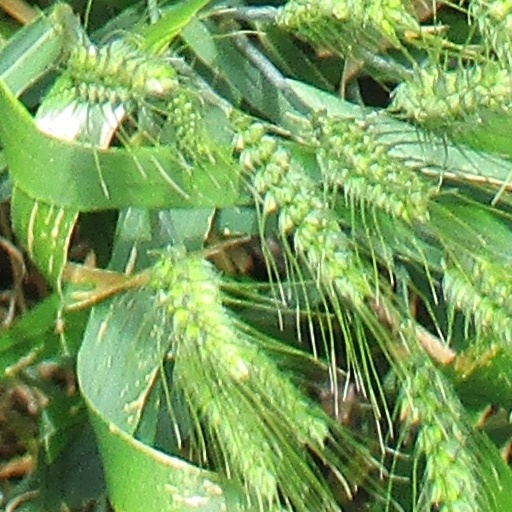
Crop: wheat